Trace Adkins

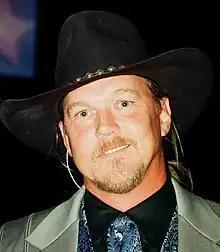
Adkins in 1997

Adkins' first single, which he wrote himself, "There's a Girl in Texas", was released in 1996, reaching the top 20 on the "Billboard" Hot Country Singles & Tracks charts. It was followed by the release of his debut album, "Dreamin' Out Loud", later that year. The album produced several hit singles, including his first top-five single, "Every Light in the House", his first number one in "(This Ain't) No Thinkin' Thing", and another top-five hit in "I Left Something Turned on at Home". The latter single was also a number-one hit in Canada. His second album, "Big Time", produced a top five in "The Rest of Mine", but subsequent singles proved less successful. Adkins was named "Top New Male Artist" by the Academy of Country Music in 1997. In 1998, Adkins appeared on the PBS music program "Austin City Limits" (season 23). A change in management delayed the release of Adkins' third album, but the album (titled "More...") was eventually released in late 1999. Although the album's title track reached top 10, "More..." failed to achieve gold status. Adkins' daughter, Mackenzie, was featured in the "More" video.